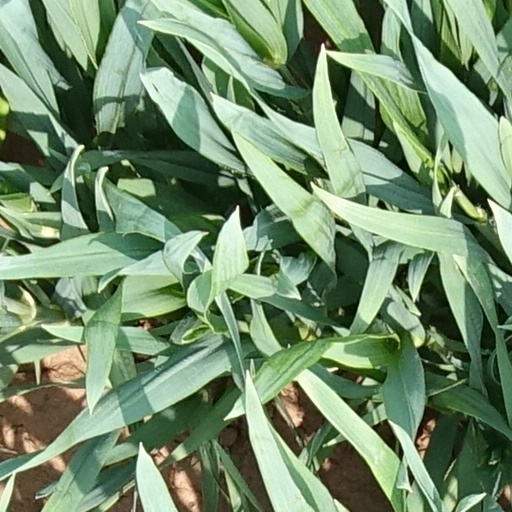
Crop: wheat